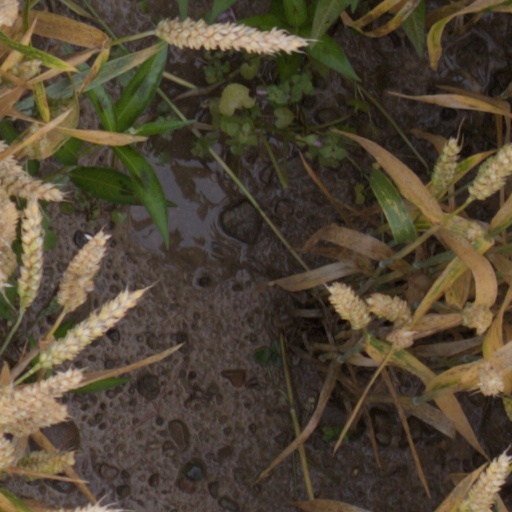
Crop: wheat